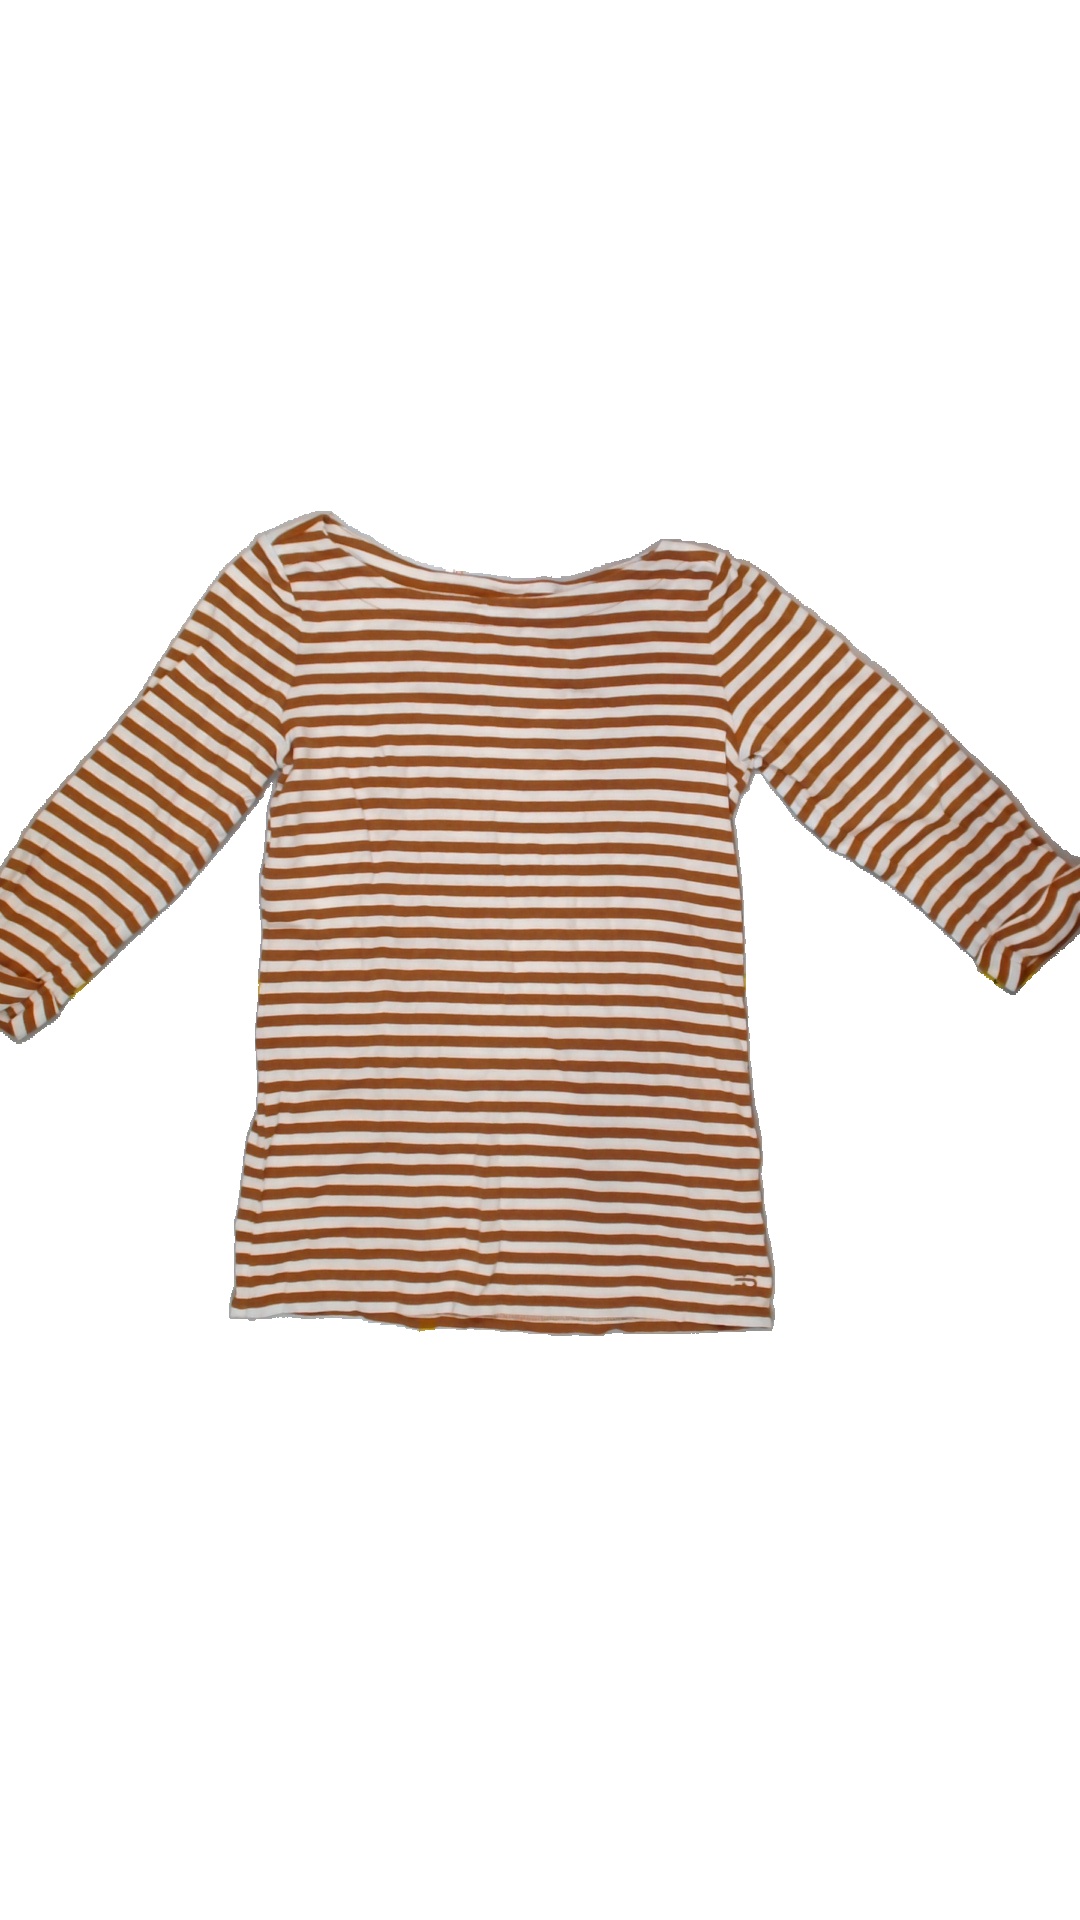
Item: Shirt (Ladies)
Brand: Esprit
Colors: Multicolor
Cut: Regular, C-collar
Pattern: Striped
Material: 100%cotton
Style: No trend
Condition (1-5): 3
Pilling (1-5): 4
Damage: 0
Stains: No
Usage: Export
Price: <50